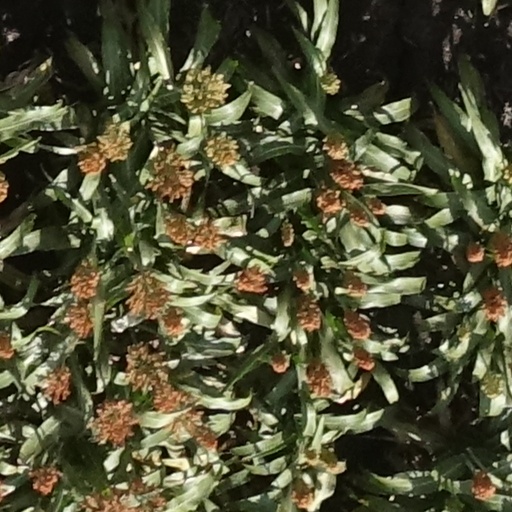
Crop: sorghum